Warning (Green Day album)

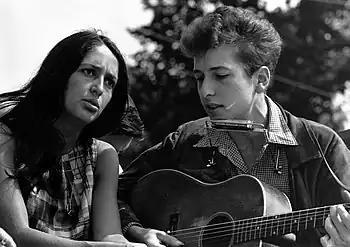
The music of Bob Dylan (right) was a major influence on the band during the writing and recording of "Warning".

For "Warning", Green Day initially opted to work with a producer other than Rob Cavallo, who had handled the production of the band's previous three albums. The group selected Scott Litt, who had previously worked with Nirvana and R.E.M. However, the band had disagreements with Litt over the album's musical direction; vocalist/guitarist Billie Joe Armstrong recalled that "It just didn't work out. He was really cool, but for that particular project, it just wasn't the right chemistry." The group subsequently brought Cavallo back in, but this time the band handled most of the production duties, with Cavallo instead serving as "executive producer". During the album's writing and early recording sessions, Armstrong repeatedly listened to Bob Dylan's 1965 record "Bringing It All Back Home", which had a major influence over both "Warning"'s musical experimentation and socially conscious lyrics.